Marek Holeček

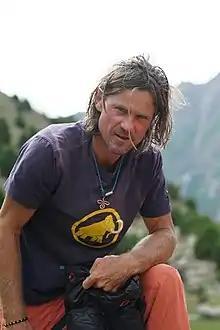
Holeček in 2018

Marek Holeček (born 5 November 1974) is a Czech mountaineer, explorer, author and documentary filmmaker. Holeček has received the 2018 award for his successful full ascent on the southwest face of Gasherbrum I with Zdeněk Hák, which he achieved in Alpine style.